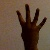
The image shows a hand gesture representing the number 4 in Indian Sign Language.